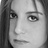
Emotion: sad